Sedentary lifestyle

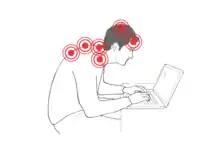
Forward head posture

Sitting, particularly with poor posture, often involves craning the neck forward to look at screens or documents. Such forward head posture puts excessive strain on the cervical vertebrae, leading to muscle tension and pain in the neck and shoulders. Over time, this can cause the cervical vertebrae to become misaligned permanently, leading to chronic neck pain and potential nerve impingement.